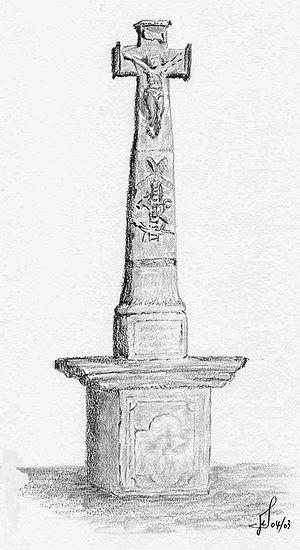
Inventaire des croix monumentales, oratoires et chapelles situées sur le territoire de la commune de Raon-l'Étape.